Peter Georg Bang

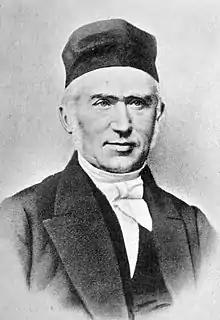
Peter Georg Bang

Peter Georg Bang (7 October 1797 – 2 April 1861) was a Danish politician and jurist. He served as the Prime Minister of Denmark 1854–1856.